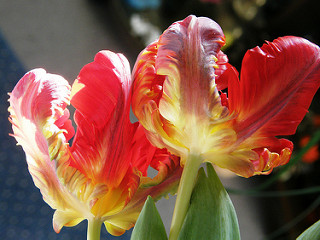
Flower: tulip